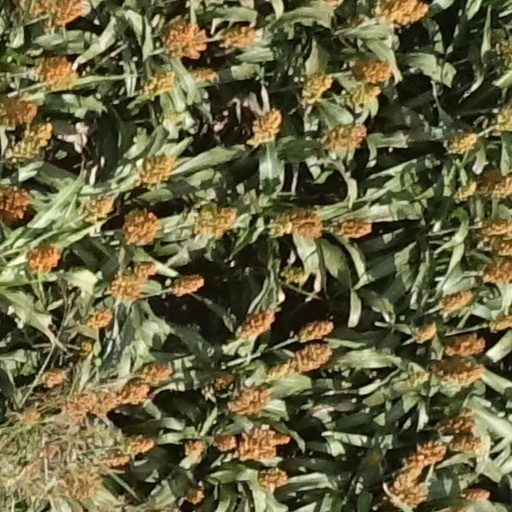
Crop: sorghum